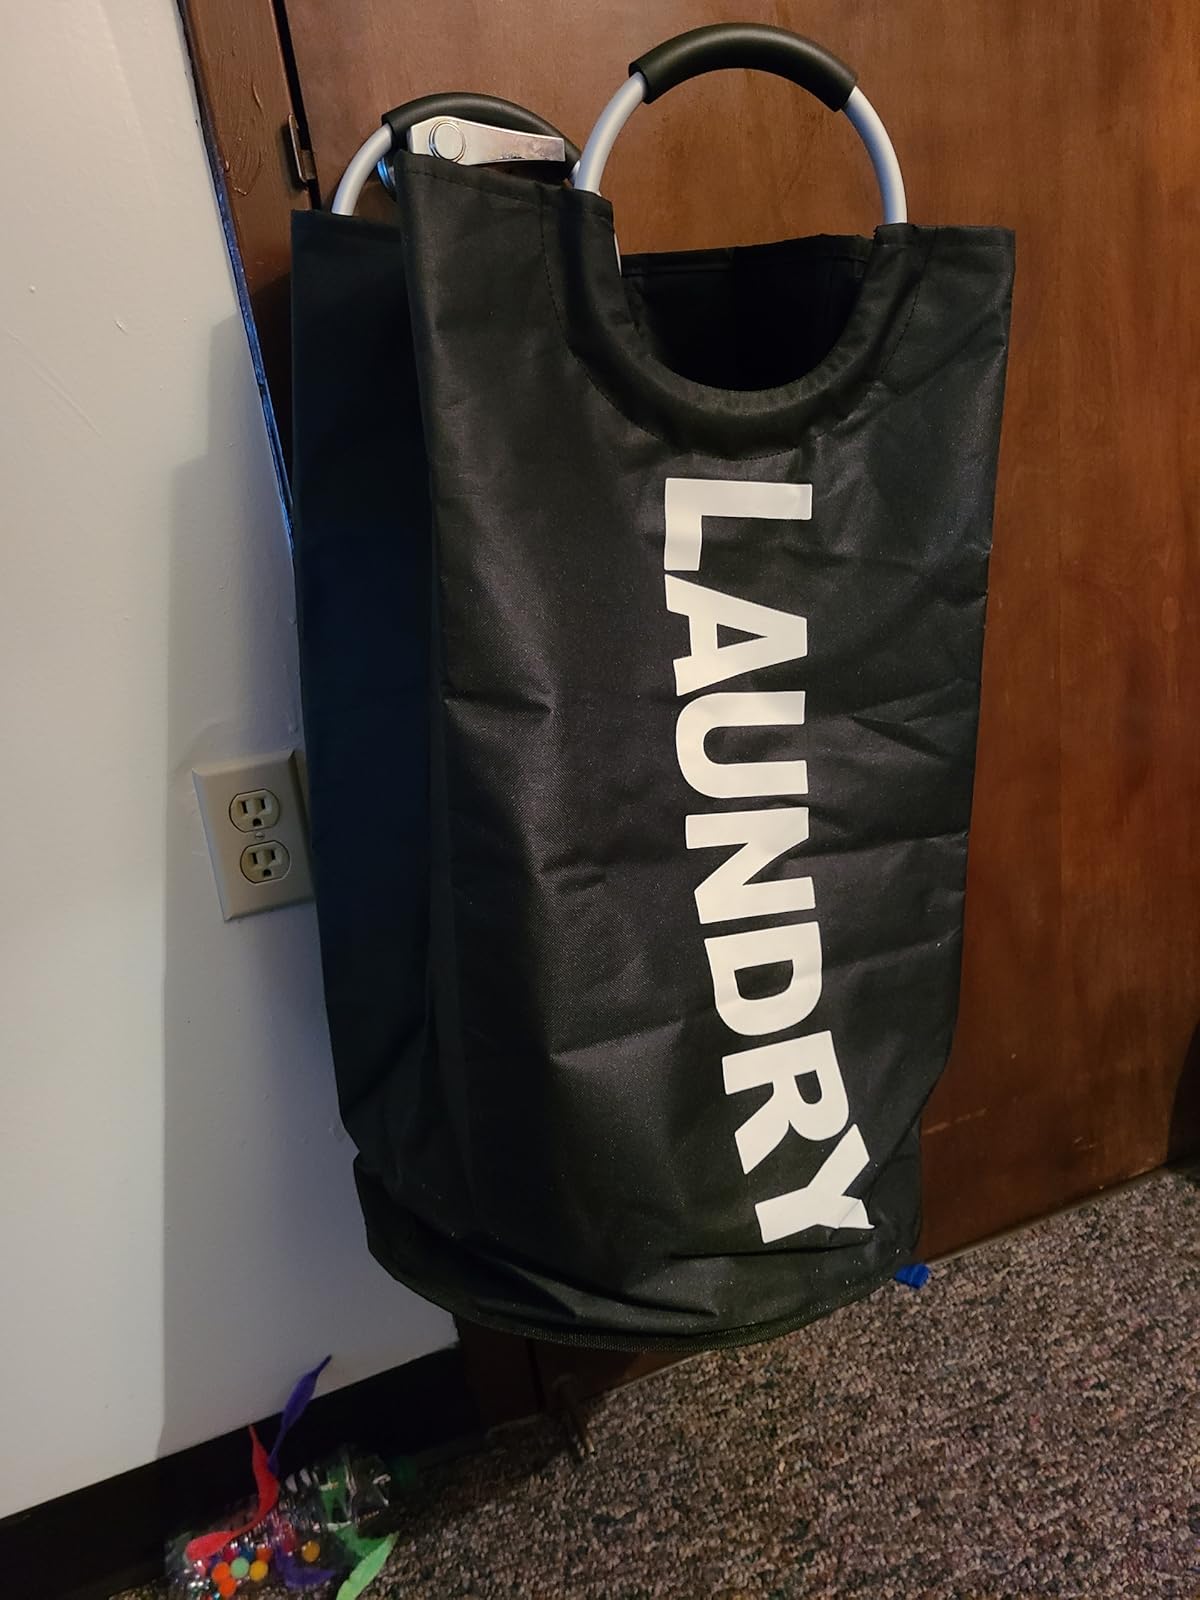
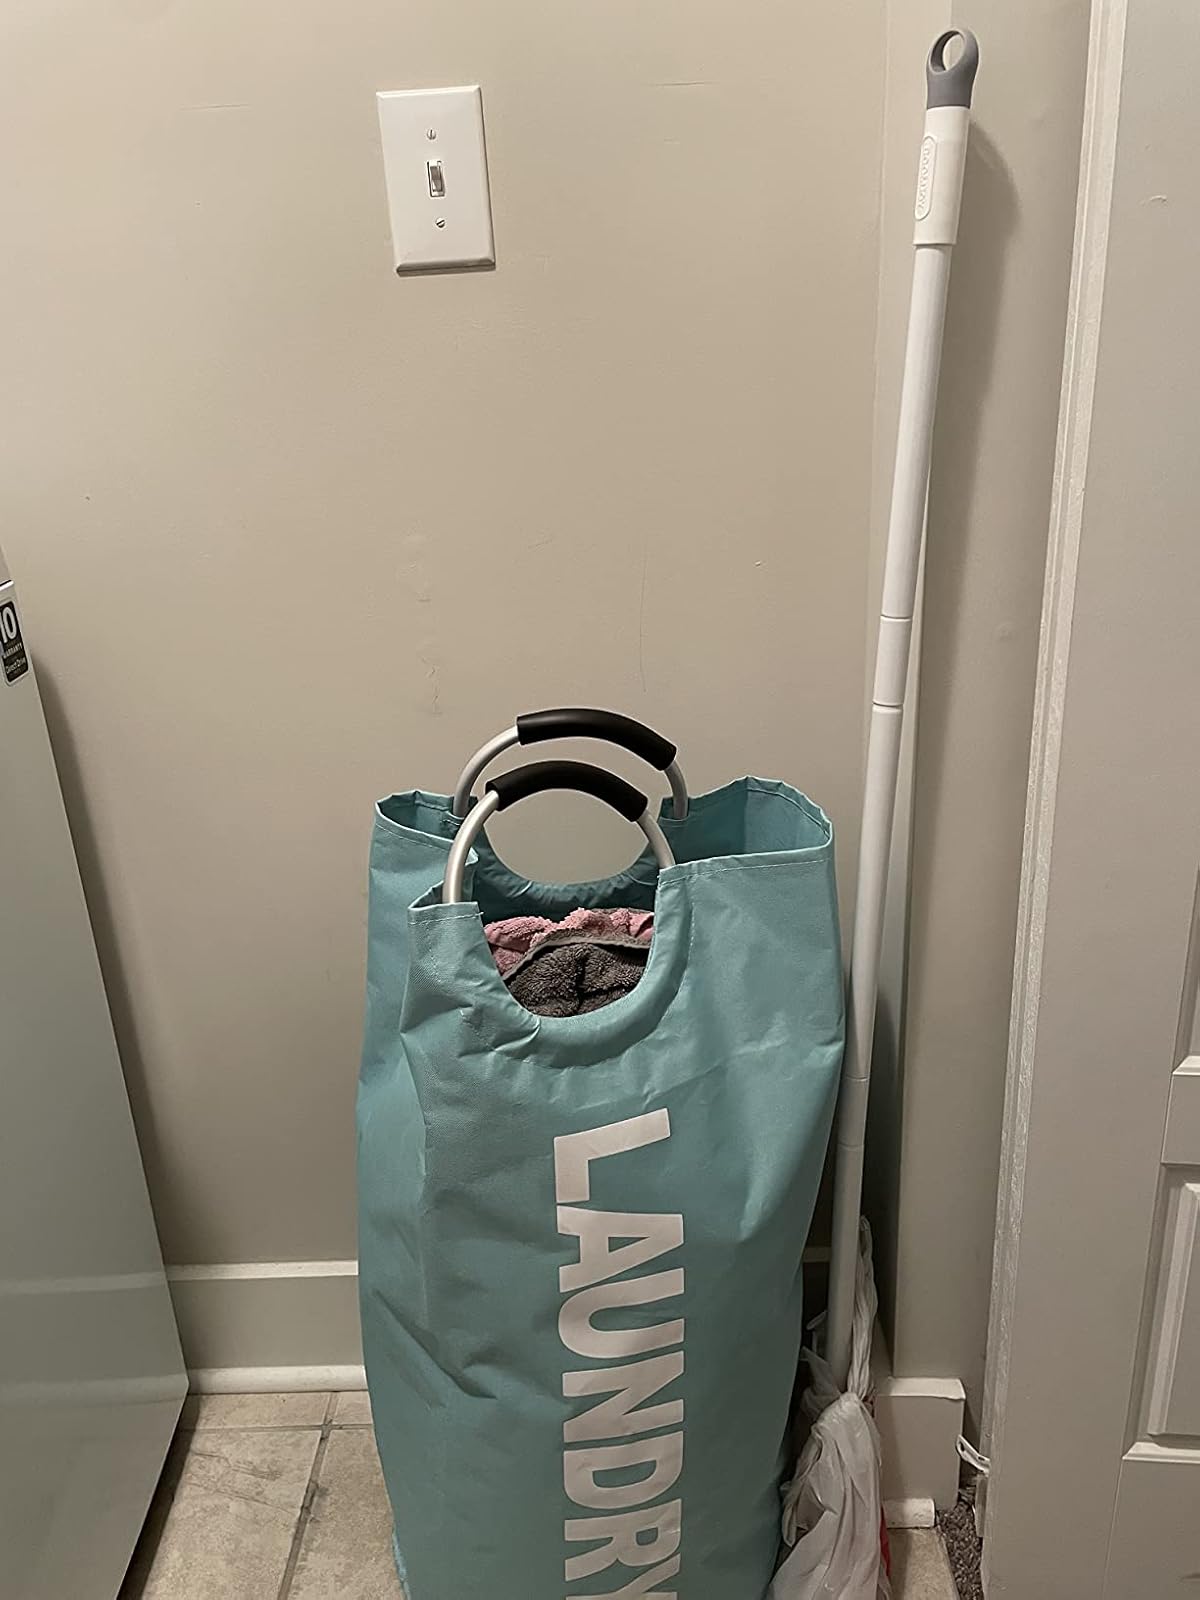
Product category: items_hamper
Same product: no